Hay River, Northwest Territories

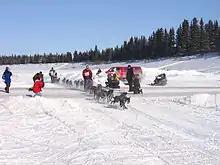
Dog sledding at the Hay River Winter Carnival

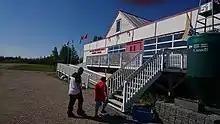
The Hay River Museum

CKHR-FM 107.3 is a community radio station in Hay River, and the only station in Hay River to maintain local studios; it is owned and operated by the Hay River Community Service Society. Other radio stations in Hay River are repeaters of stations based in Yellowknife.